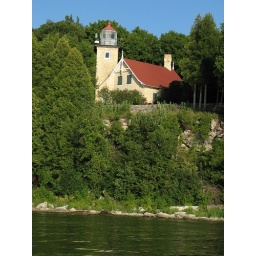
Apparently the family that lived in this lighthouse raise seven boys . . . tight quarters!